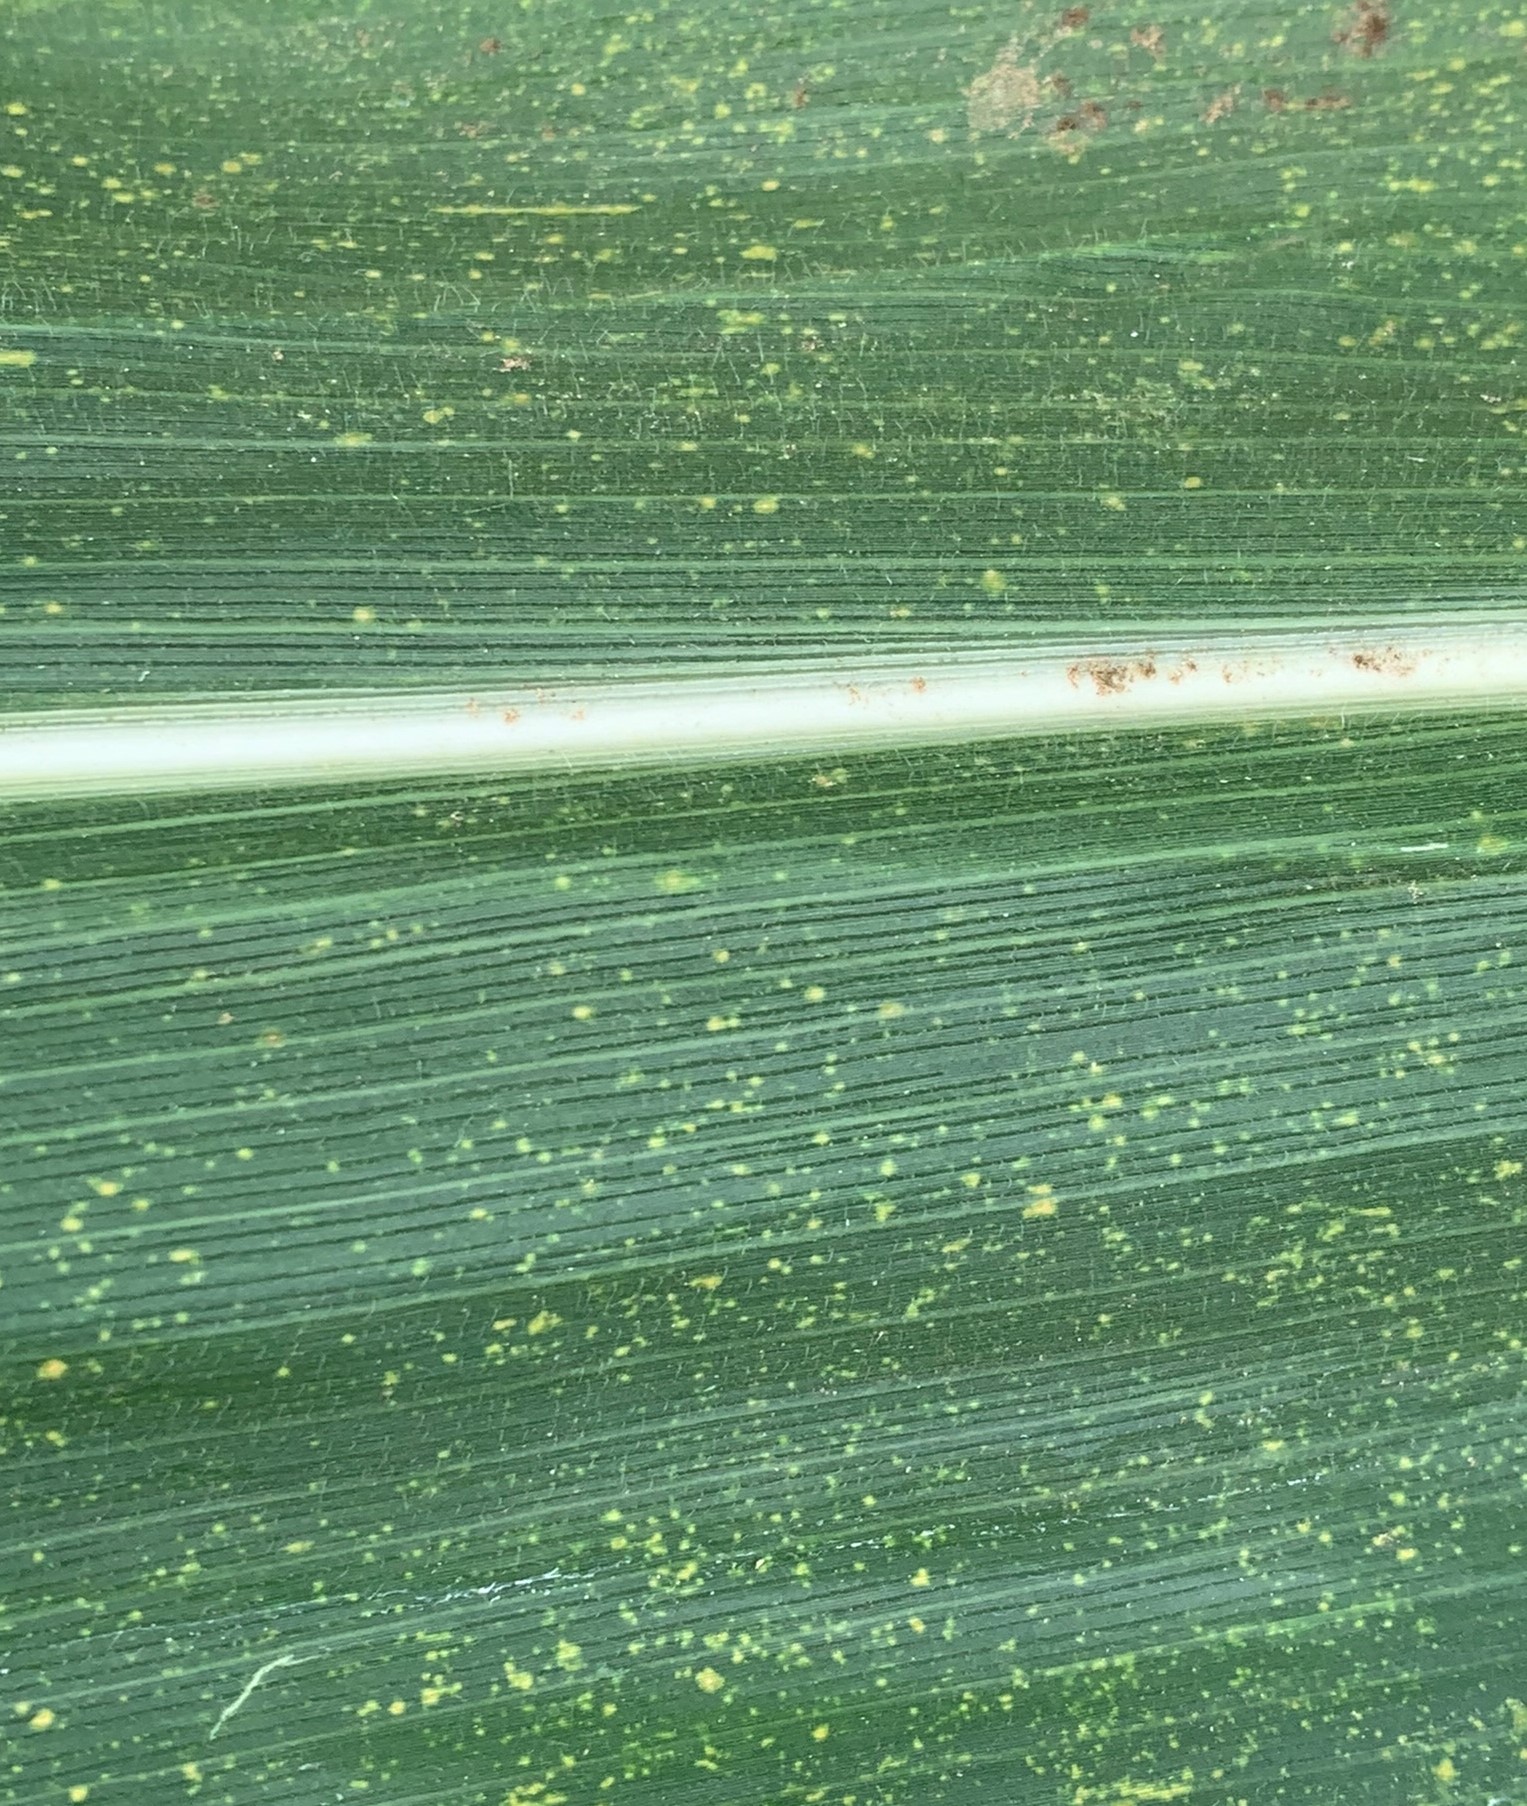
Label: MLN